Let's Join Joanie

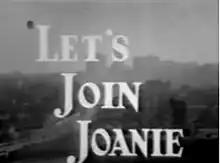

Let's Join Joanie is an unaired TV pilot produced in 1950 at CBS Columbia Square in Hollywood as a proposed live weekly (or bi-weekly) series, based on their radio show "Leave It To Joan". Today, it is best remembered for its star, Joan Davis, who would later star in the popular 1952–1955 sitcom "I Married Joan".